Fabio Ide

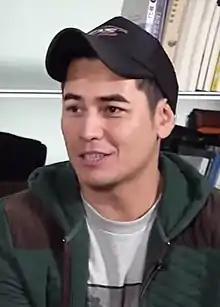
Ide in 2019

Fabio Ide (born December 26, 1987) is a Brazilian actor in the Philippines. Ide is in "D'Survivors" with Akihiro Sato and Daniel Matsunaga.